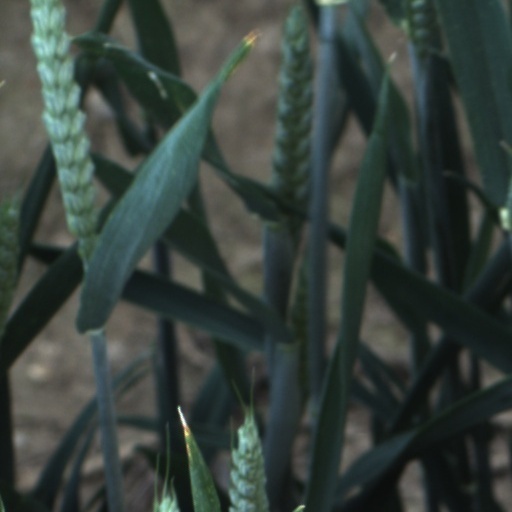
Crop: wheat